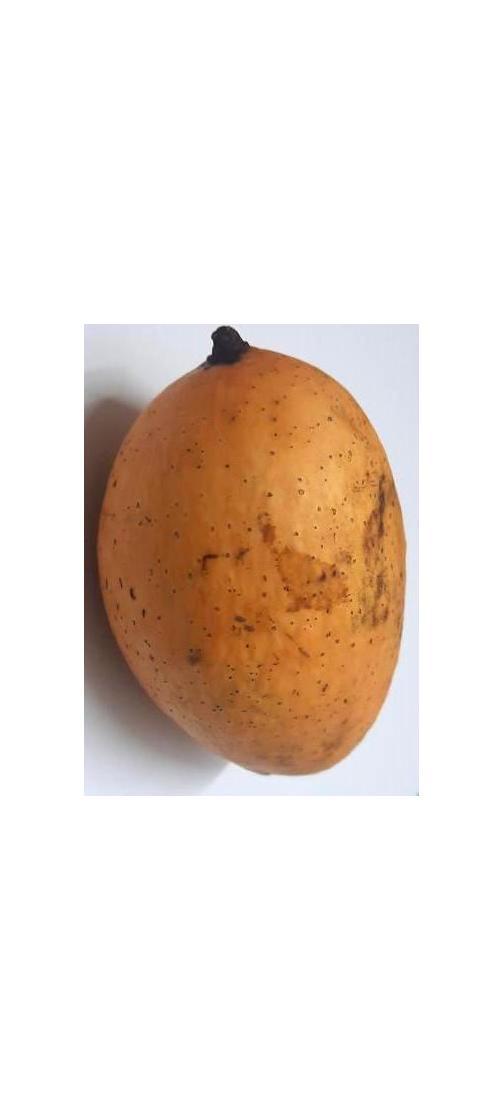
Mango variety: Ashshina Classic